Seu Jorge

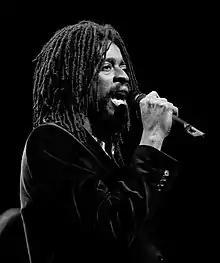

Jorge Mário da Silva, more commonly known by his stage name Seu Jorge ("Seu", Portuguese for "Your"; born June 8, 1970), is a Brazilian musical artist, songwriter, and actor.